The Mosque of Cordoba

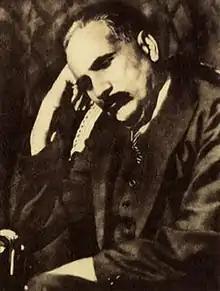
Muhammad Iqbal, then president of the Muslim League in 1930 and address deliverer

Iqbal travelled to England in 1931 to participate in the second and third Round Table Conferences in London. He returned to India via Spain (as well as France and Italy), and it was at this time that he visited the eponymous mosque, though by that time it had long since been converted to a cathedral. Nevertheless, it was at what has been described as one of the "high points of his emotional life" that he composed the majority of the poem, as its subtitle clearly indicates: